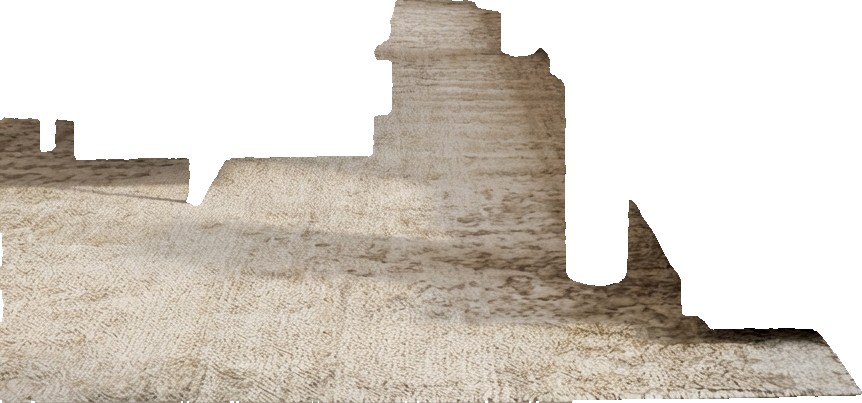
Surface category: rug